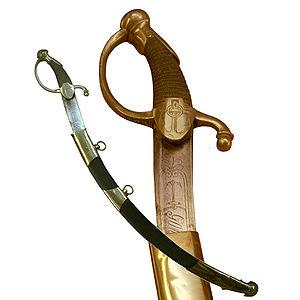
Le sabre est une arme blanche d'estoc et de taille, dont on utilise la pointe et le tranchant. Il est souvent courbe mais peut aussi être droit. Sa véritable caractéristique distinctive est son tranchant unique. Il peut être utilisé à une ou deux mains en fonction de son type.